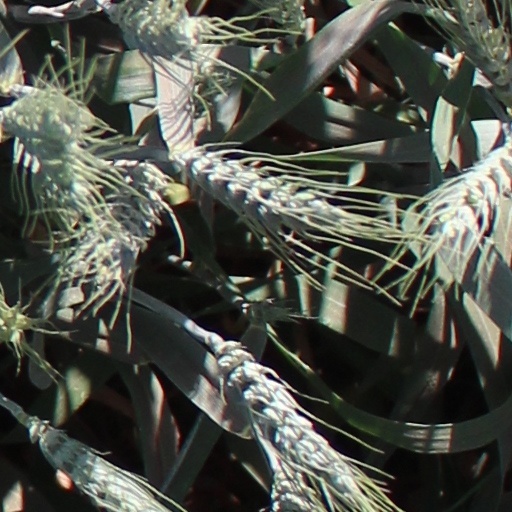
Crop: wheat